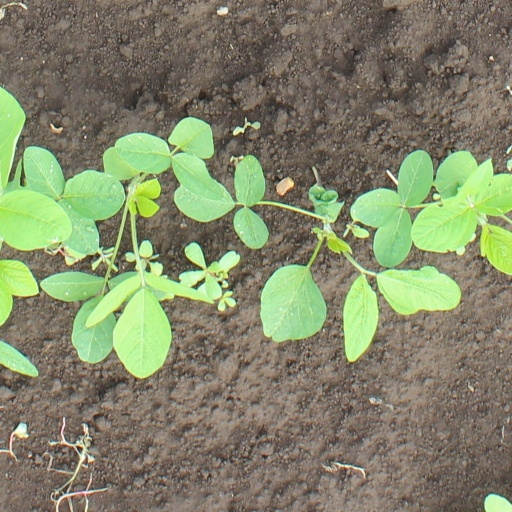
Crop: soybean